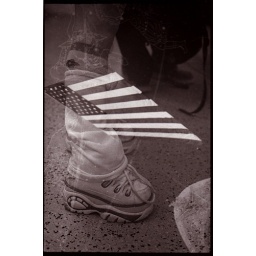
double exposure of the roof of Grand Central Station and some girl's raver shoe in Penn Station